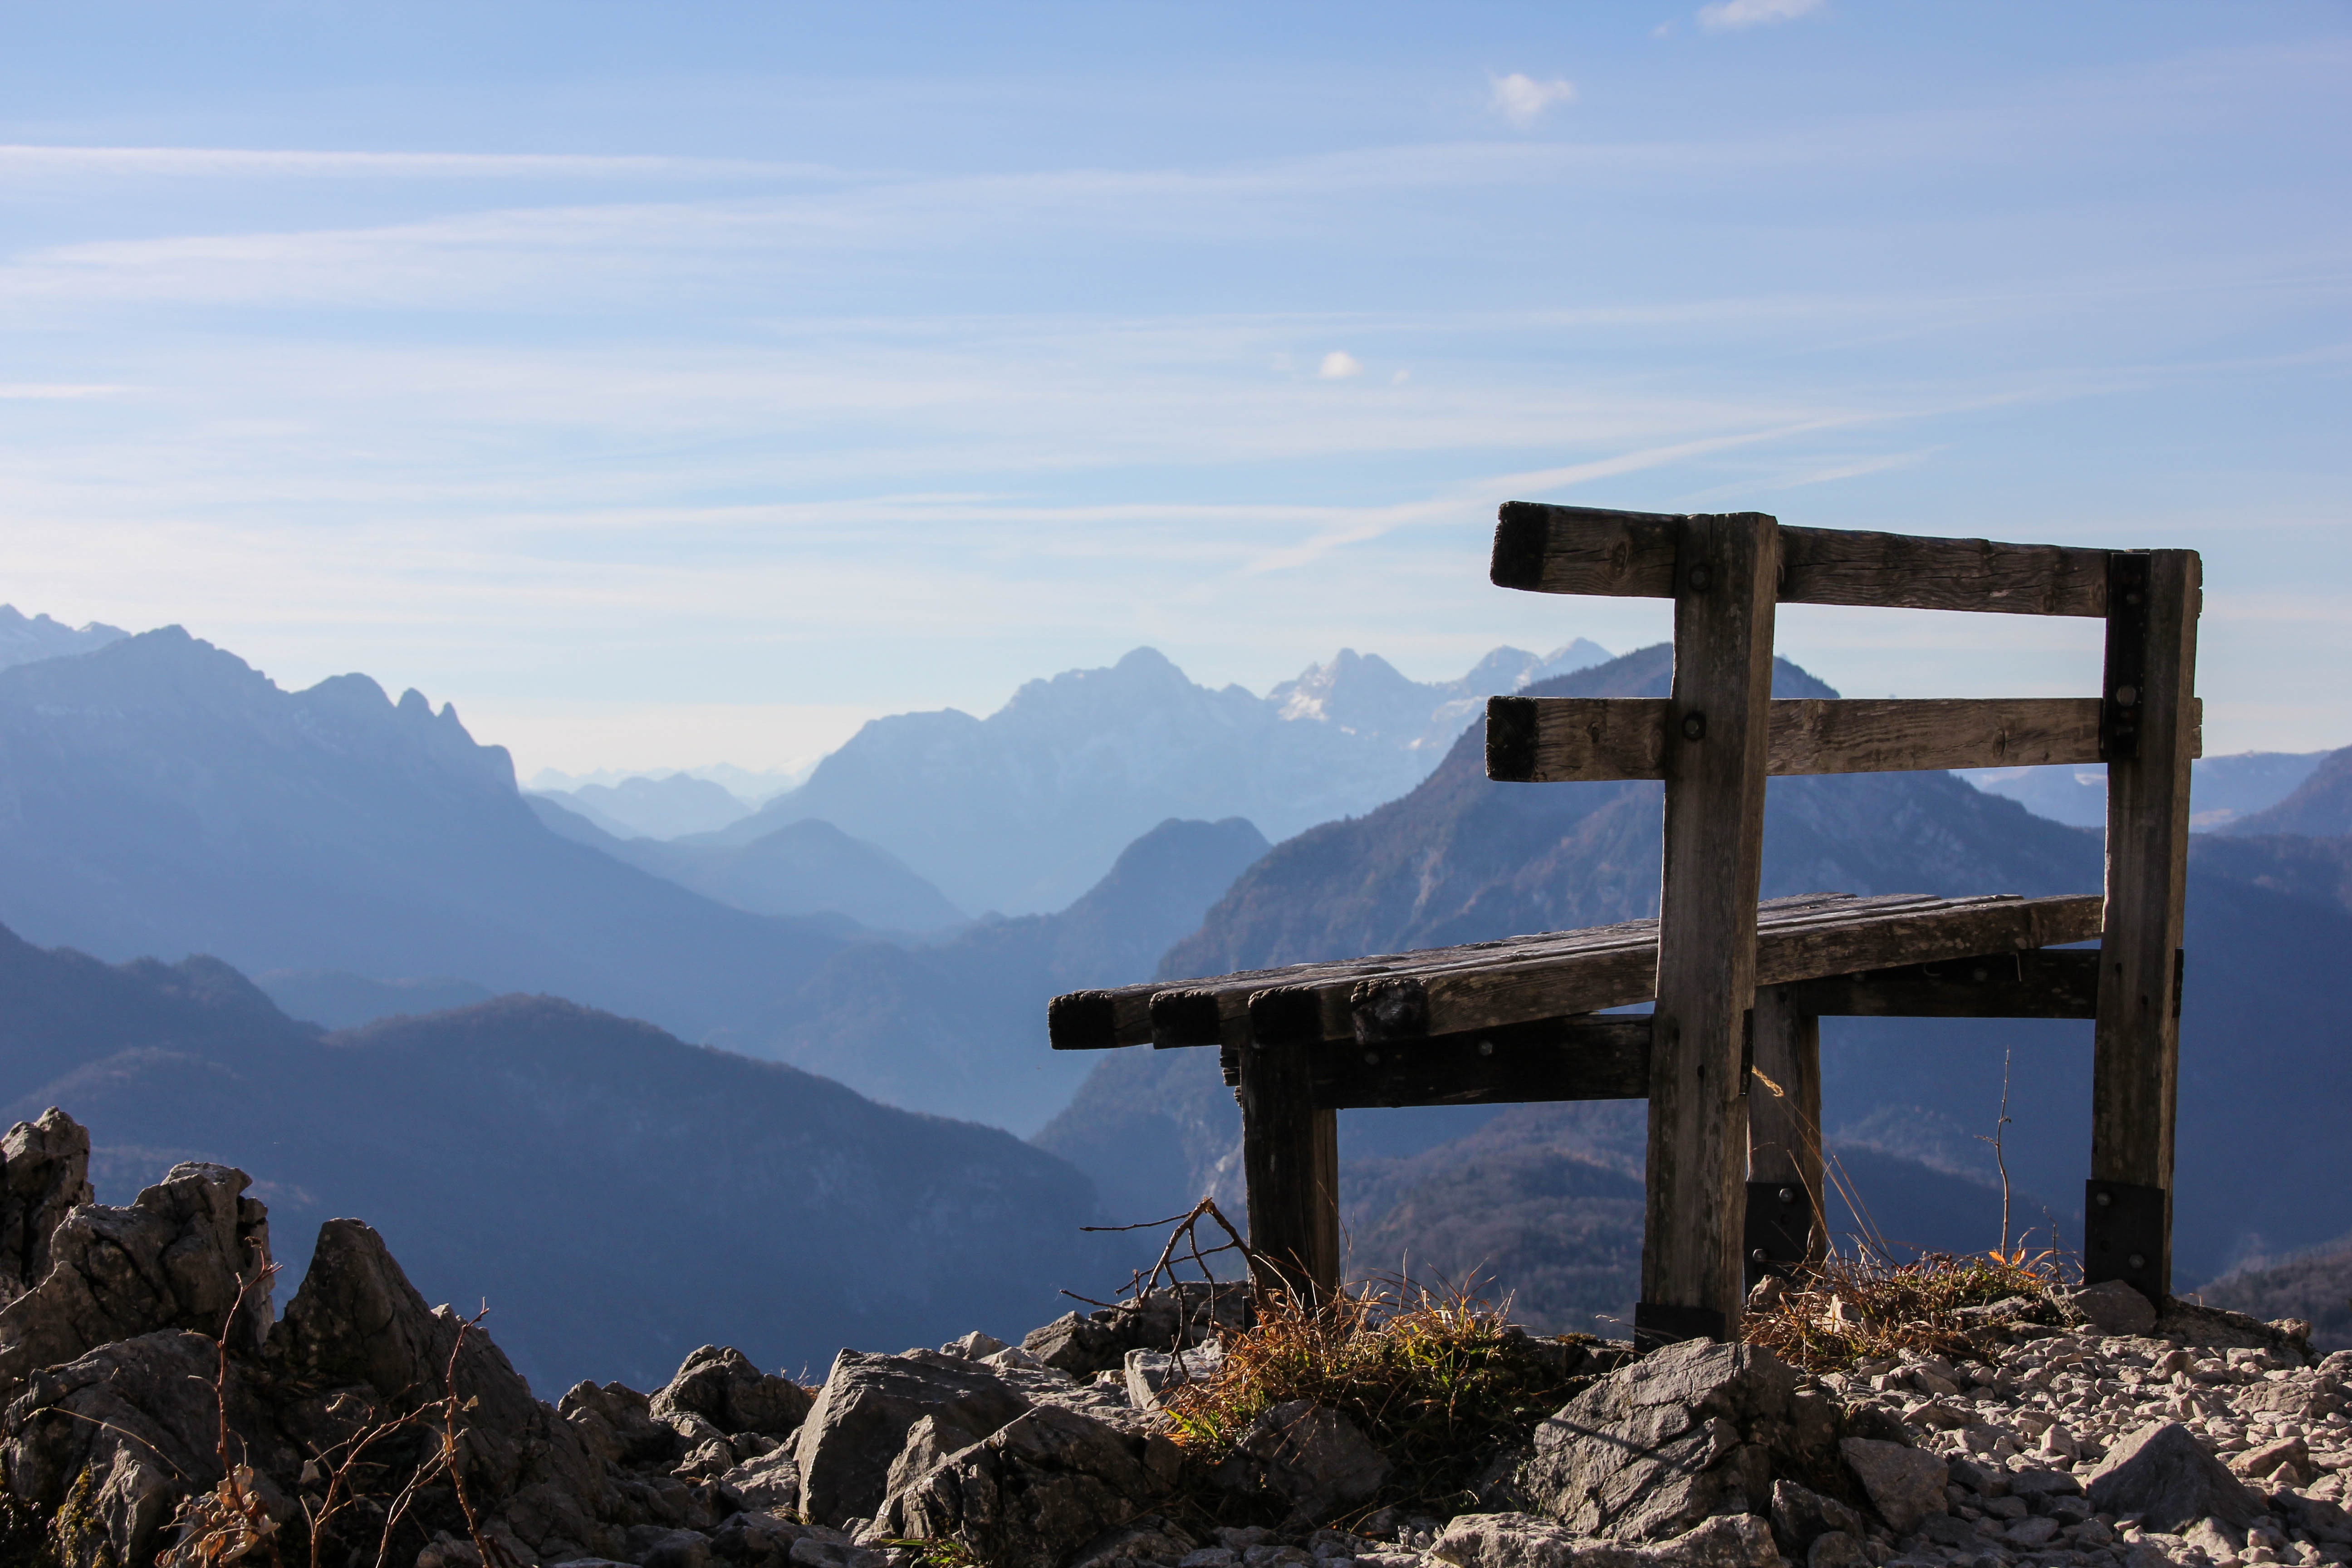
landscape, sea, coast, rock, wilderness, mountain, hiking, lake, adventure, view, mountain range, panorama, relax, rest, ridge, summit, bank, mountains, vision, break, mood, resting place, click, mountainous landforms